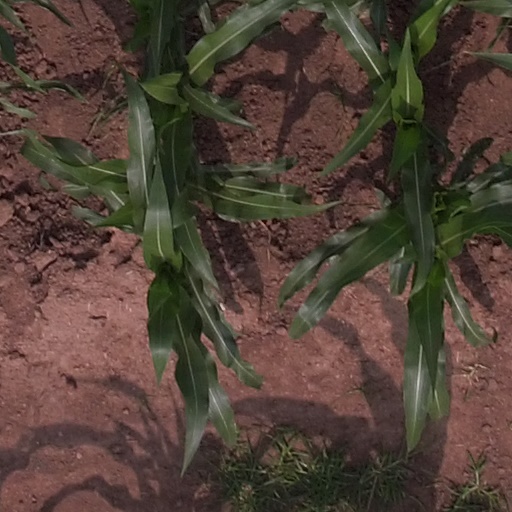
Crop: maize; corn